William A. Lord

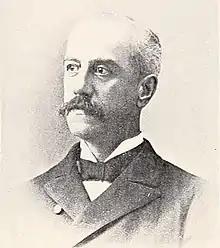
From Volume II of 1901's "Memoirs of the Judiciary and the Bar of New England for the Nineteenth Century"

William A. Lord (August 28, 1849 – August 21, 1927) was a Vermont lawyer and politician who served as Speaker of the Vermont House of Representatives.